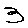
Label: 3